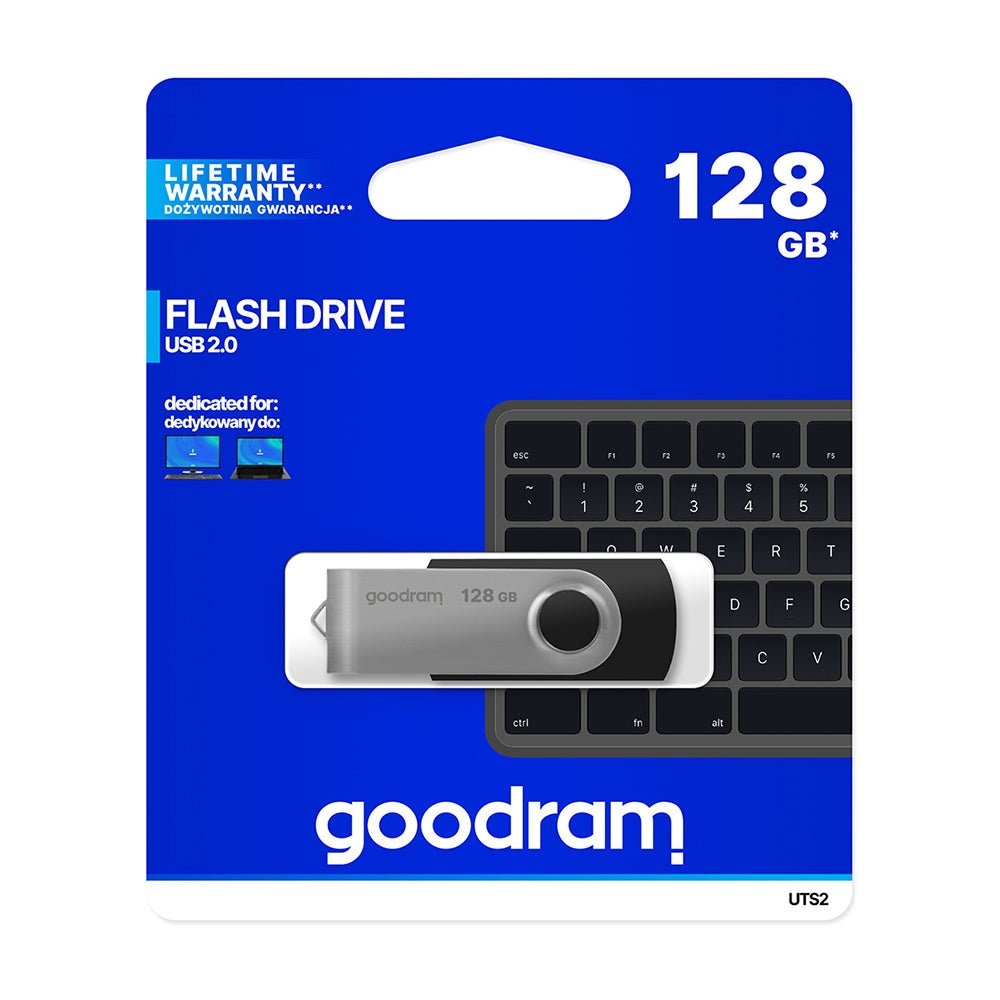
Goodram pendrive 128GB USB 2.0 UTS2 black
Brand: LCDEAL
Category: Electronics > Electronics Accessories > Computer Components > Storage Devices > USB Flash Drives